Reformed orthodoxy

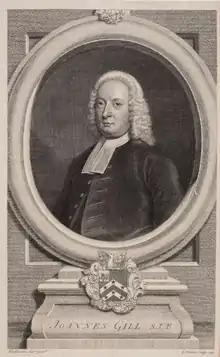
John Gill was a significant particular Baptist theologian in the late orthodox period.

During the eighteenth century the scholastic method of theology began to stagnate in favor of exegetical and historical theology. The Age of Enlightenment brought about greater reliance on reason and less dependence on the authority of authoritative texts such as the Bible, leading to the rise of biblical criticism and natural theology.